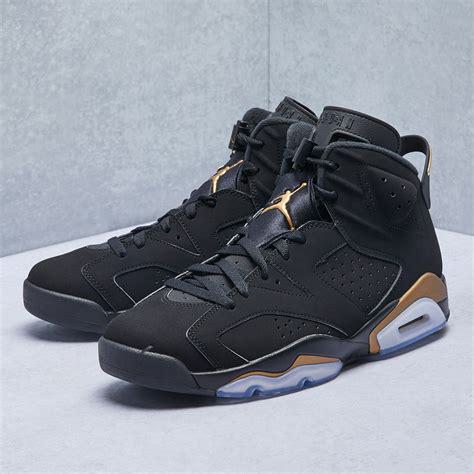
Brand: Jordan
Model: 6 Retro